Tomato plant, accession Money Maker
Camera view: tilt-top (135 deg); turntable rotation: 180 degrees
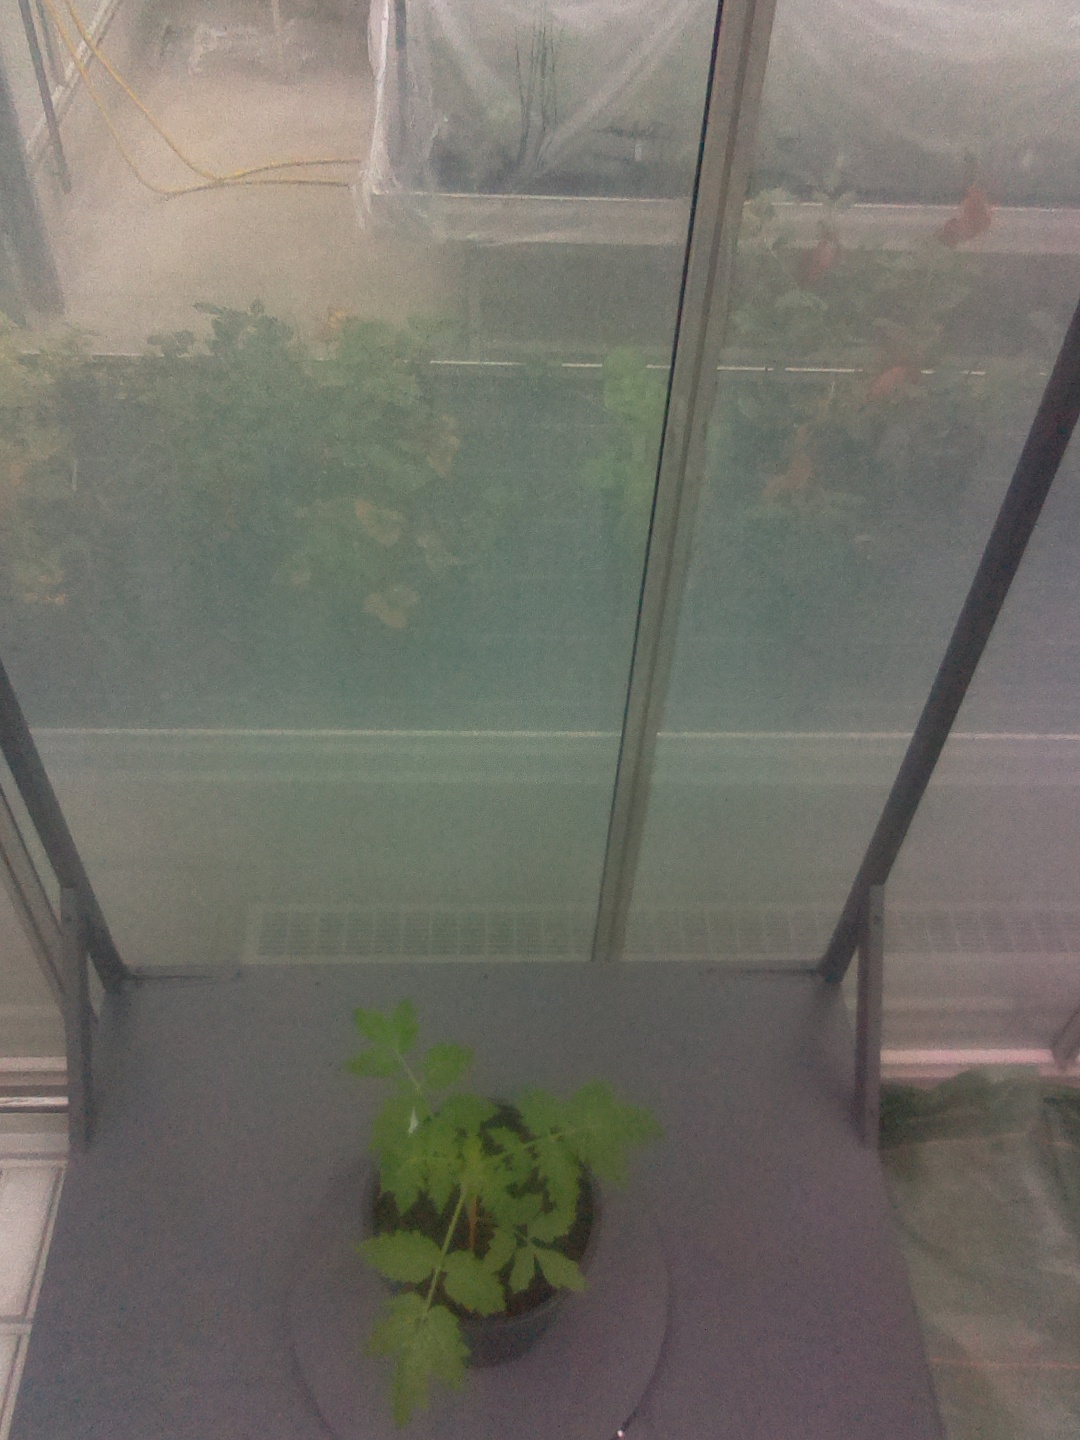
BBCH growth stage 13: 6 of true leaves visible